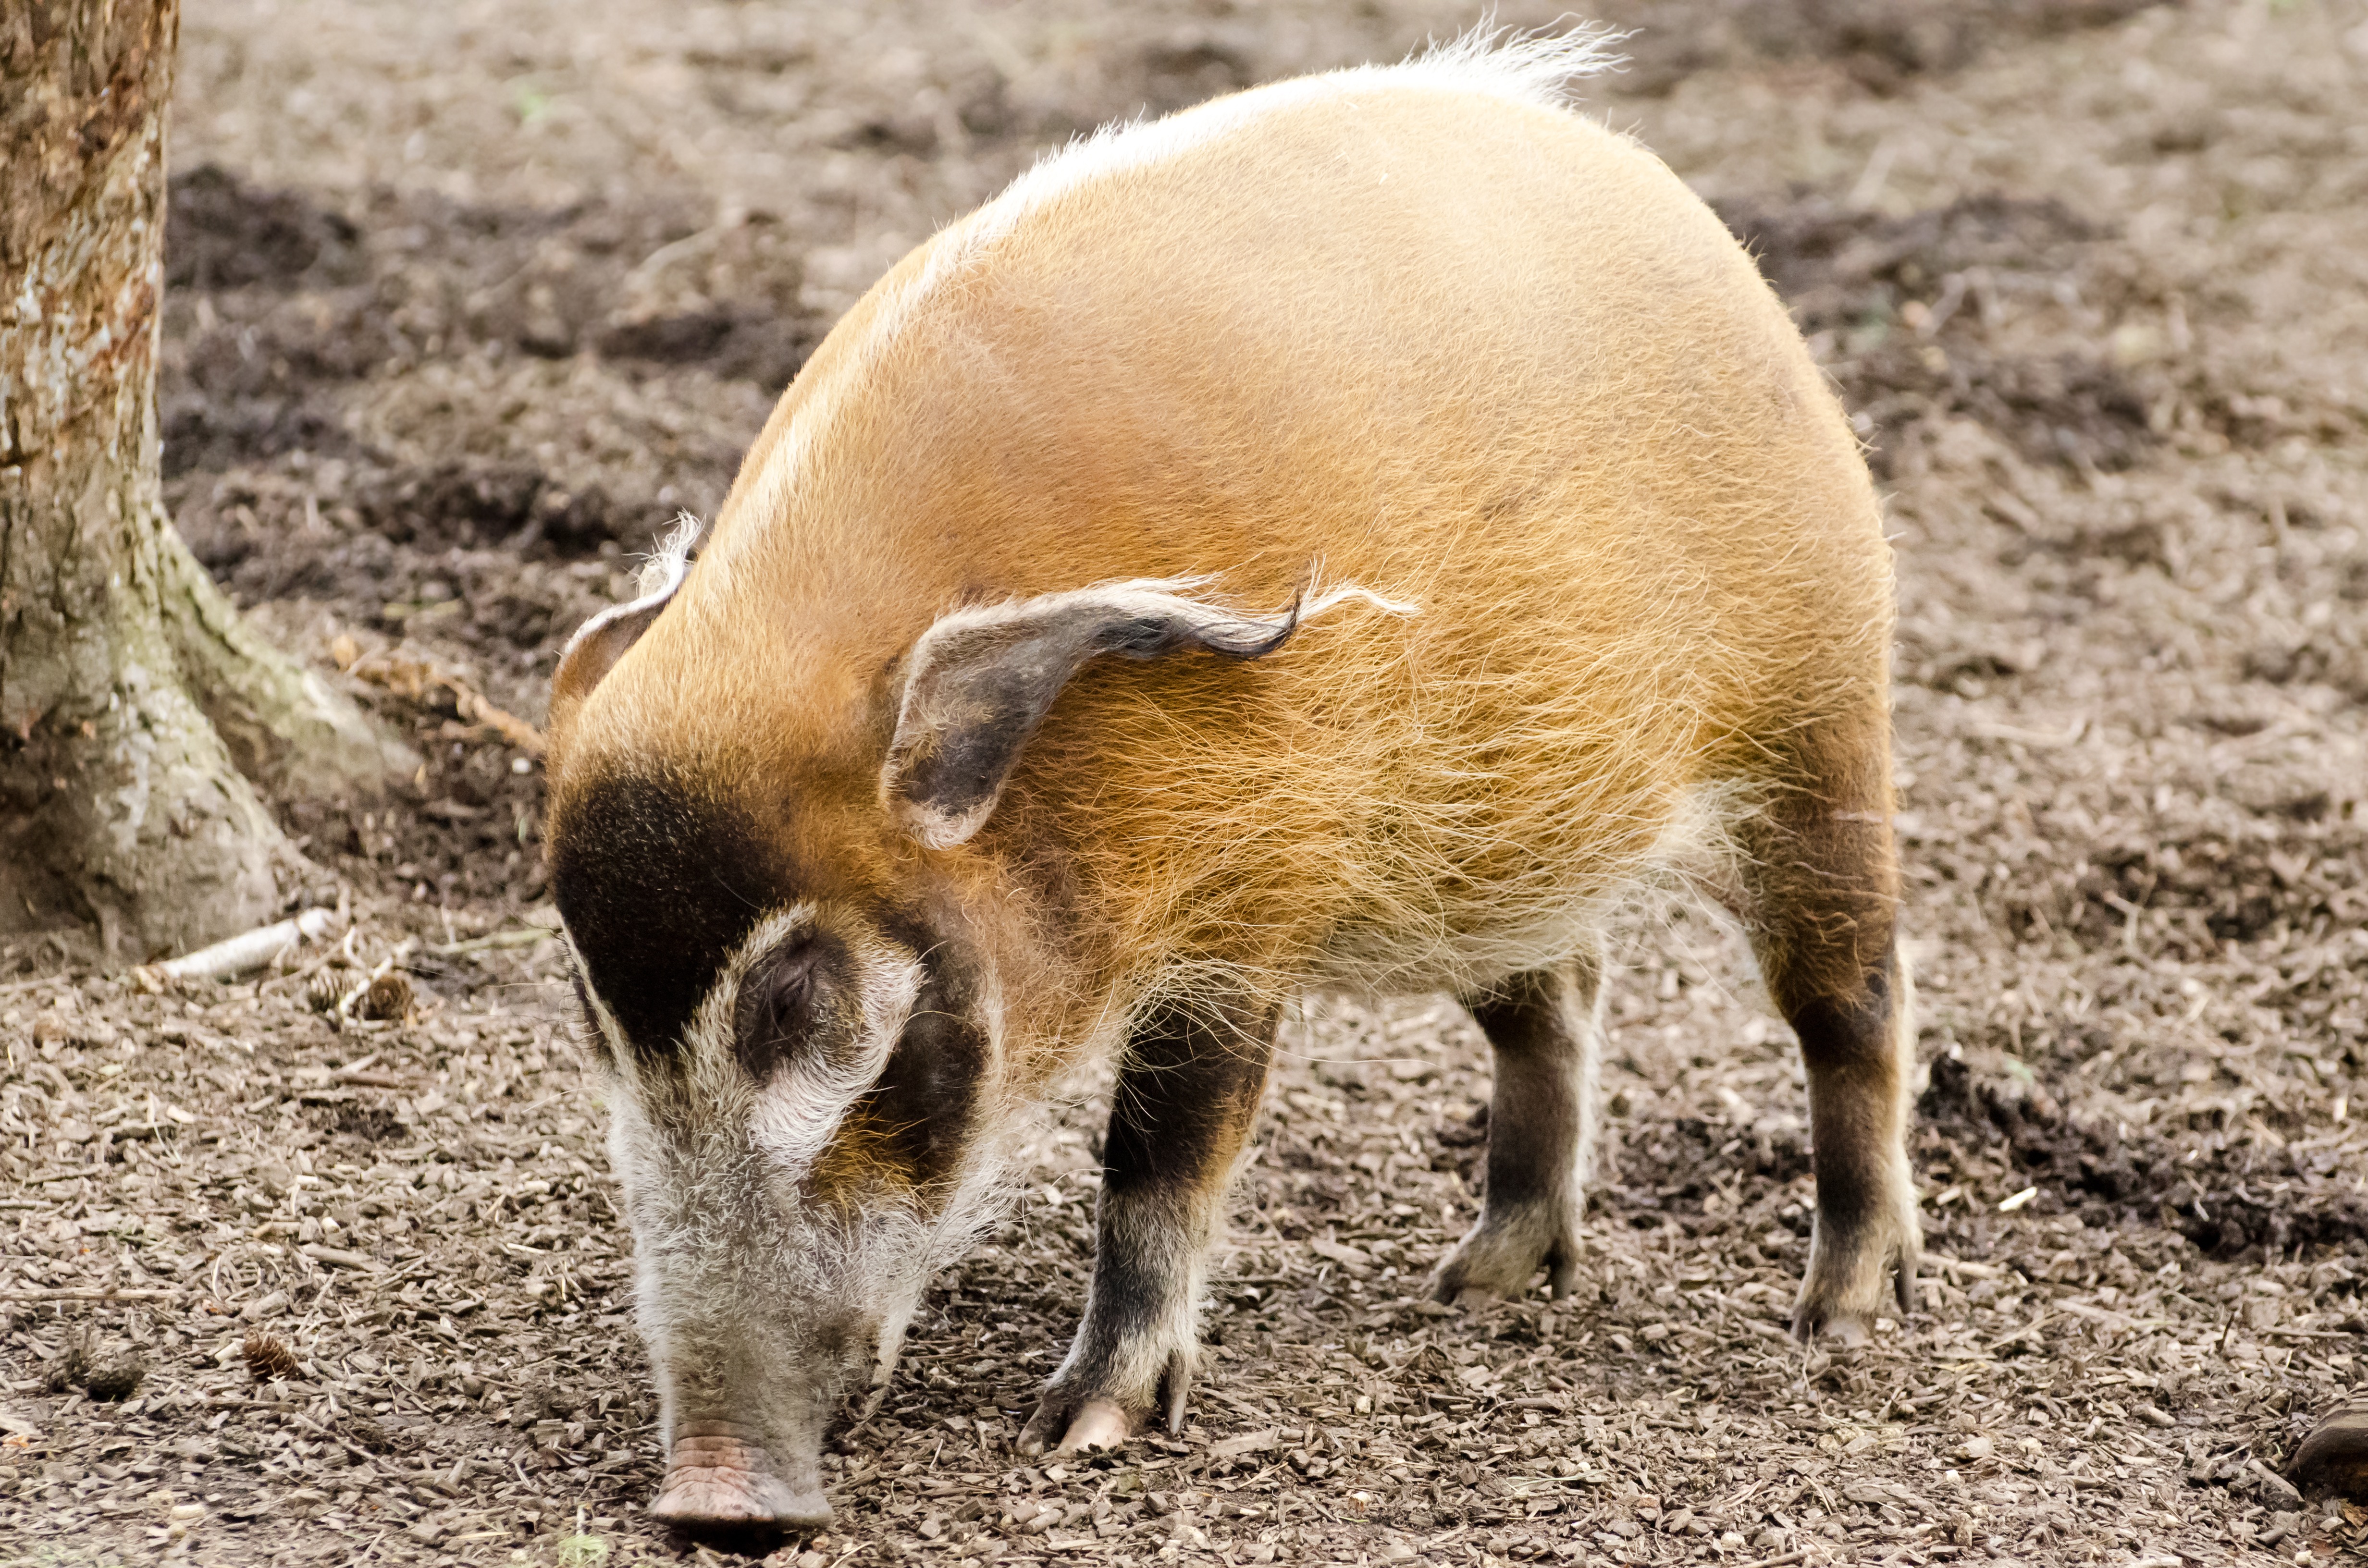
nature, wilderness, post, retro, animal, river, wildlife, wild, zoo, red, relax, africa, mammal, pork, fauna, hog, boar, piglet, snout, picture, hairy, vertebrate, postal, series, pig, african, printed, swine, postage, postmark, domestic pig, pig like mammal, peccary, pigsty